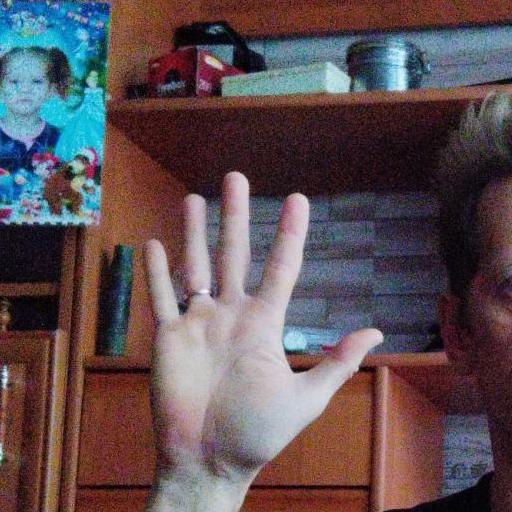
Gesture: palm